Bend & Break

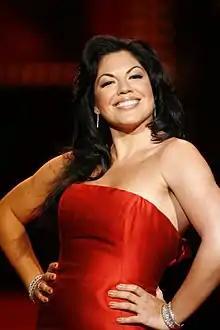
The development of Sara Ramirez's character Callie Torres was highly praised.

"Bend & Break" received highly positive reviews, with critics praising the performances of Sara Ramirez and Jessica Capshaw, as well as the chemistry between Ramirez and Ellen Pompeo's characters.